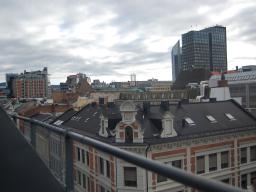
Label: Background_without_leaves